Princess Maria Anna Victoria of Savoy

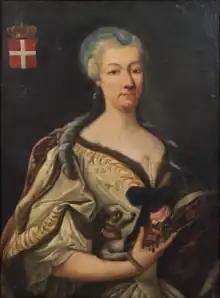
"Princess Maria Anna Vittoria of Savoy"

Princess Maria Anna Victoria of Savoy (; 11 September 1683 – 11 October 1763) was the daughter of Prince Louis Thomas of Savoy, Count of Soissons, and his wife, Uranie de La Cropte de Beauvais (1655-1717).